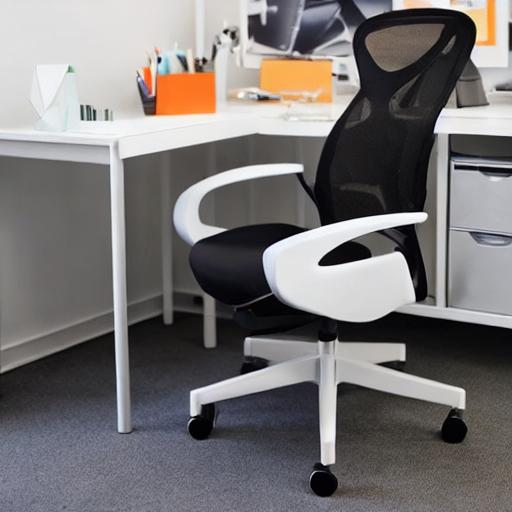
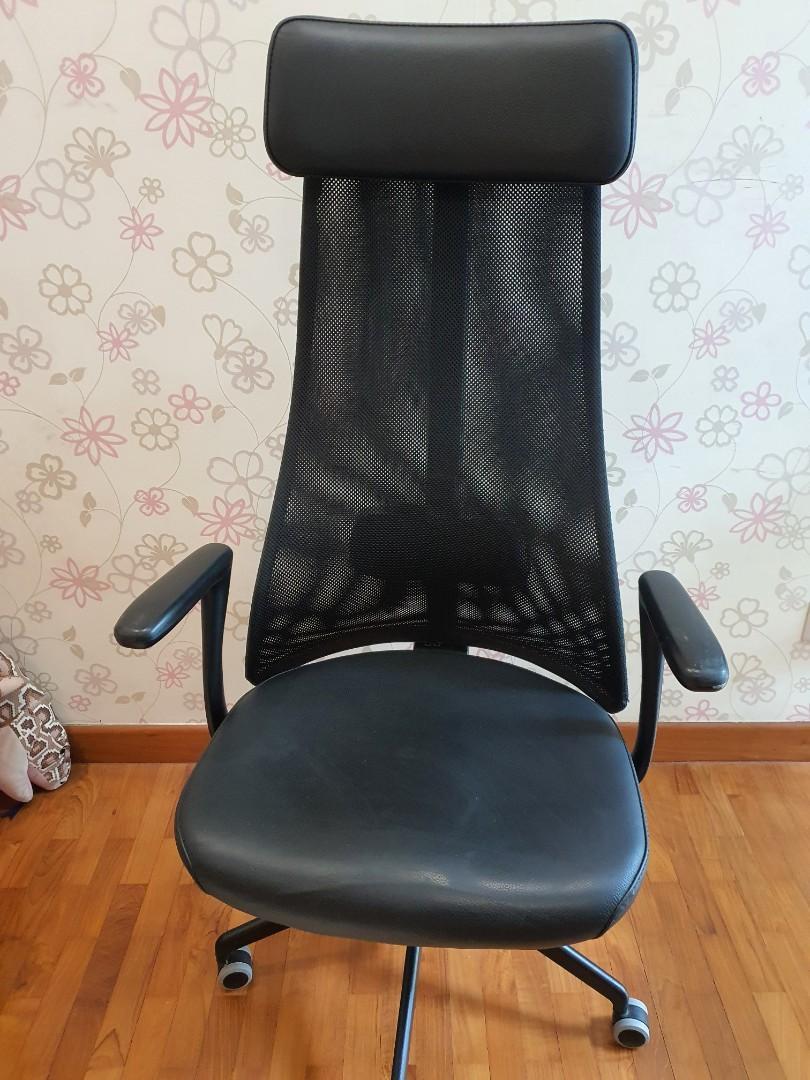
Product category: items_chair
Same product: no